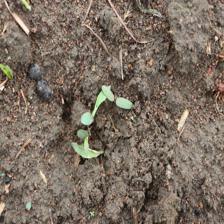
Label: Sorghum